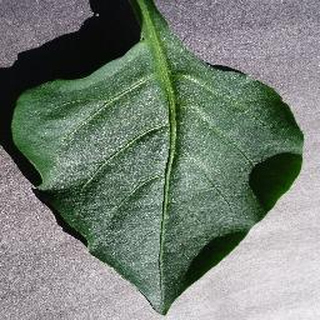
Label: healthy_bell_pepper